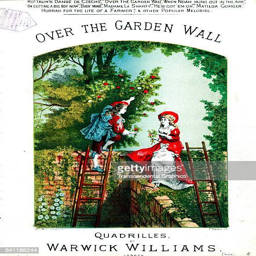
lithographic cover illustration for the sheet music